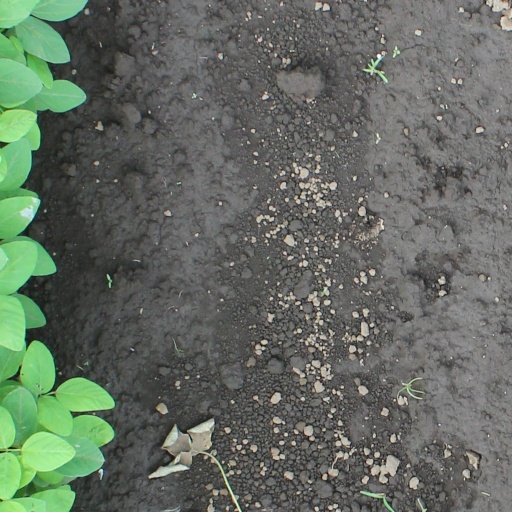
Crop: soybean